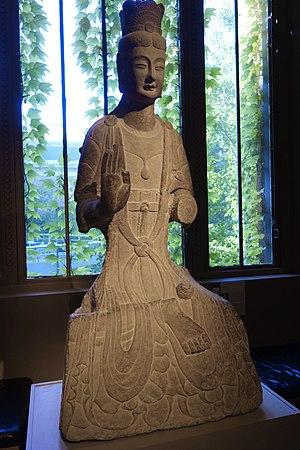
Bodhisattva assis, découvert temple du Cheval Blanc, Luoyang, Henan, Chine, v. 530 EC, dynastie Wei de l'Est (534-550) ou dynastie Wei du Nord (386-534 EC). Calcaire - Museum of Fine Arts, Boston, Massachusetts, USA.